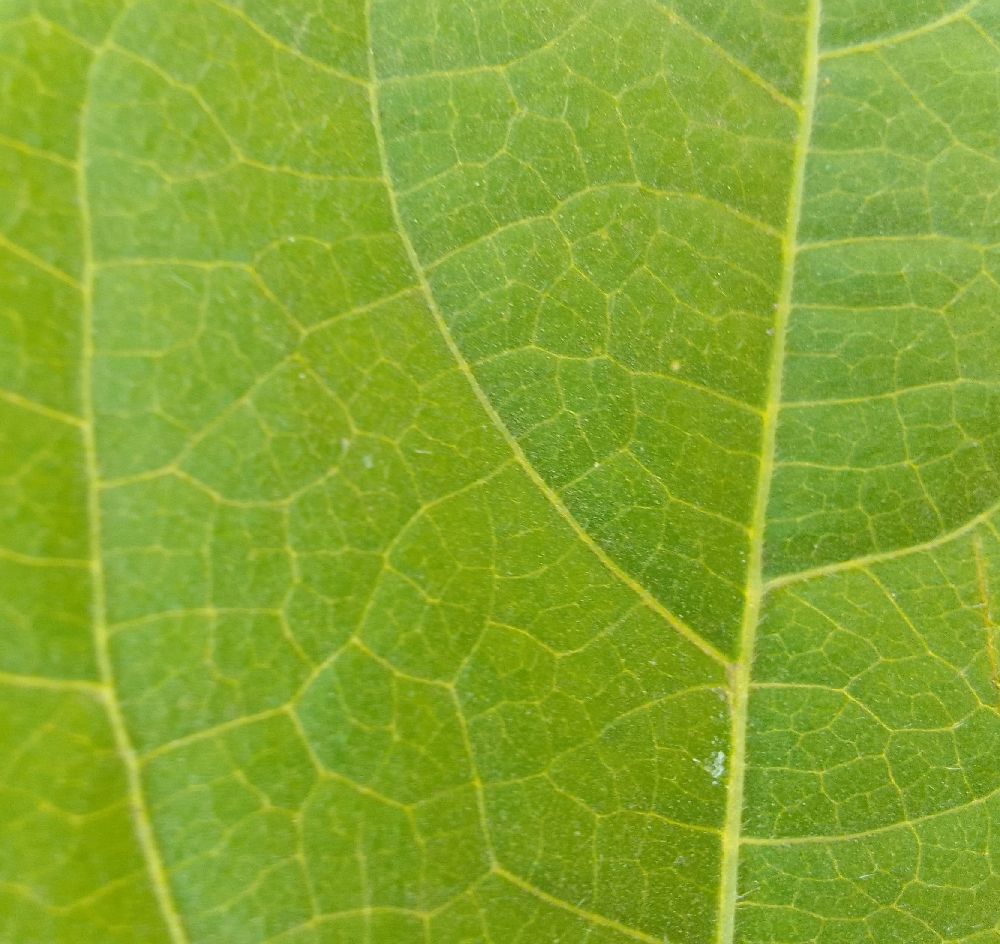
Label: healthy